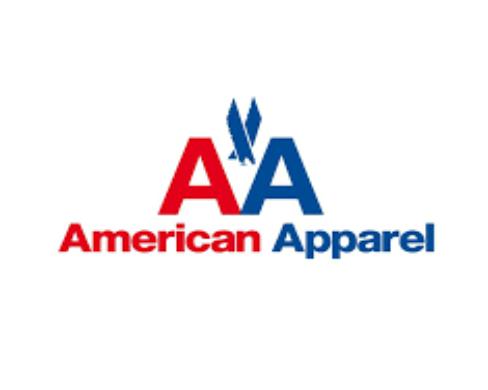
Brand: American Apparel
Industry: Clothes